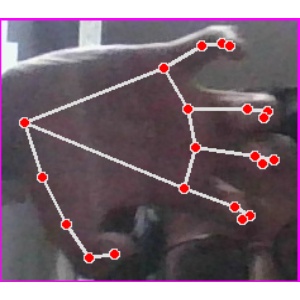
अक्षर: त